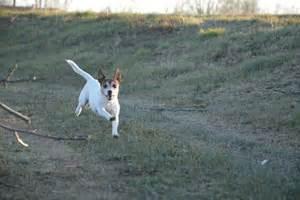
dog